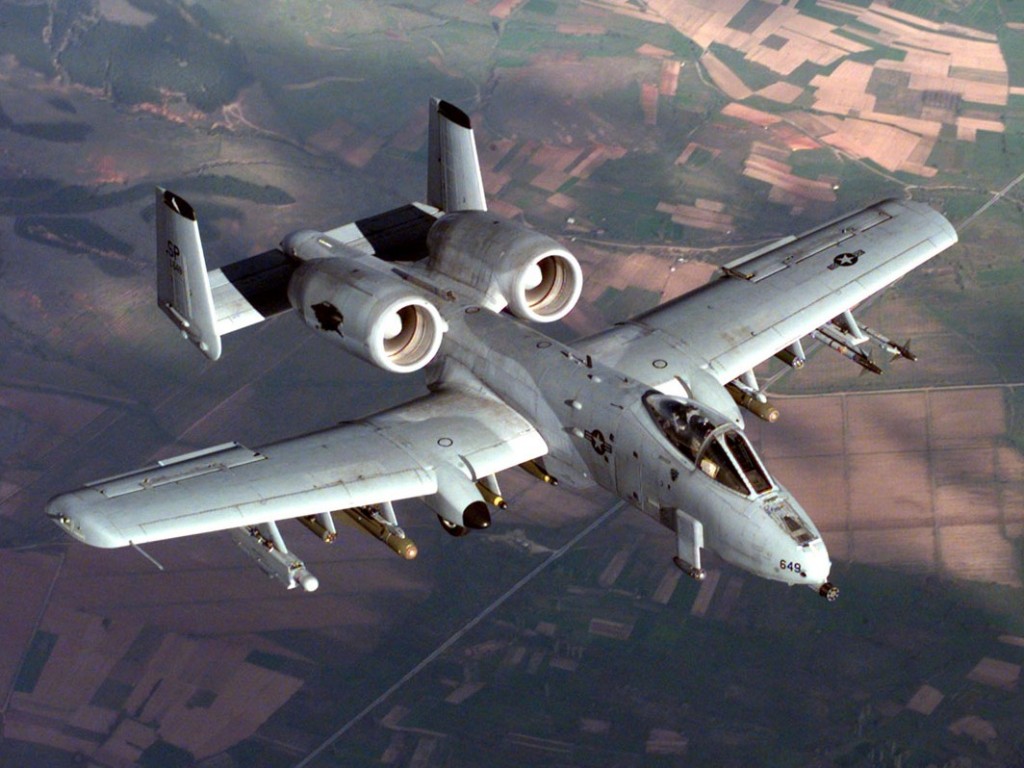
Vehicle type: Planes